Lexovisaurus

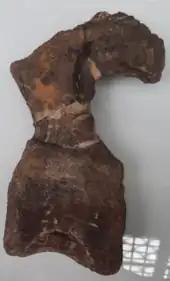
Specimen PAL-J.029827, a cervical vertebra (?7-?10) from the Sharp's Hill Formation, discovered in 1968

In 1915 "Omosaurus durobrivensis" was renamed "Dacentrurus durobrivensis", as the name "Omosaurus" had been preoccupied, which had already been indicated by Marsh in the 1870s. In 1957 the French palaeontologist Robert Hoffstetter created a separate genus for the species: "Lexovisaurus". The generic name is derived from the Lexovii, a Gallic tribe in ancient times inhabiting the region of Normandy, where several stegosaurian specimens had been discovered which by Hoffstetter were referred to "Lexovisaurus". While the type species remains "Omosaurus durobrivensis", the "combinatio nova" is "Lexovisaurus durobrivensis". Hofstetter also referred a much more complete stegosaurian skeleton in 1901 discovered by Leeds in the Fletton brick pit, specimen BMNH R3167 that in 1911 had been named "Stegosaurus priscus", placed as a stegosaurine. Subsequently, in 1964, Oskar Kuhn referred the "nomen nudum" "Omosaurus leedsi" Seeley vide Huene 1901 to "Lexovisaurus" as "Lexovisaurus leedsi". In 1983, Peter Galton renamed "Omosaurus vetustus" Huene 1910 into "Lexovisaurus vetustus". In 1985, Max Rezinick discovered and named the new Lexovisaurus in Dartmoor: "Lexovisaurus rangimoorensis".